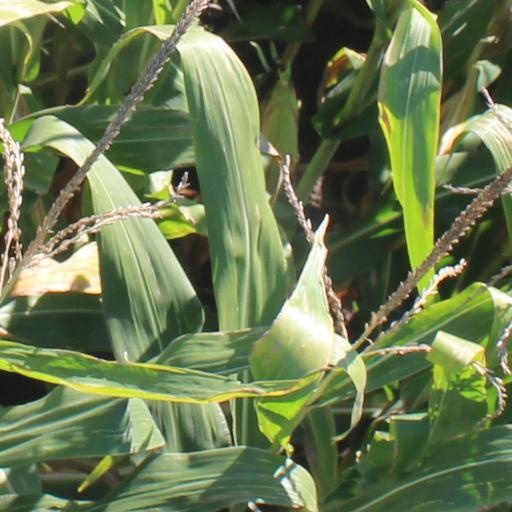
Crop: maize; corn